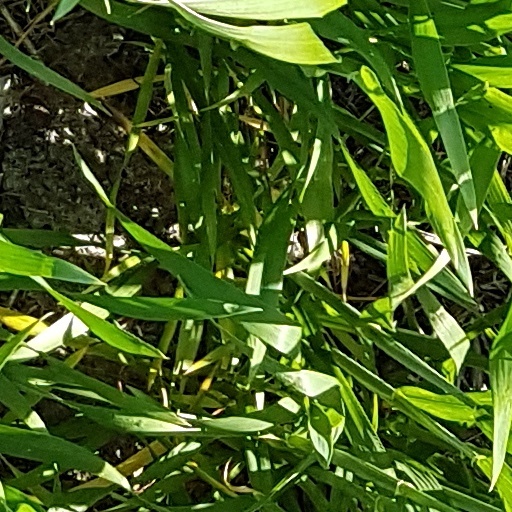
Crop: wheat